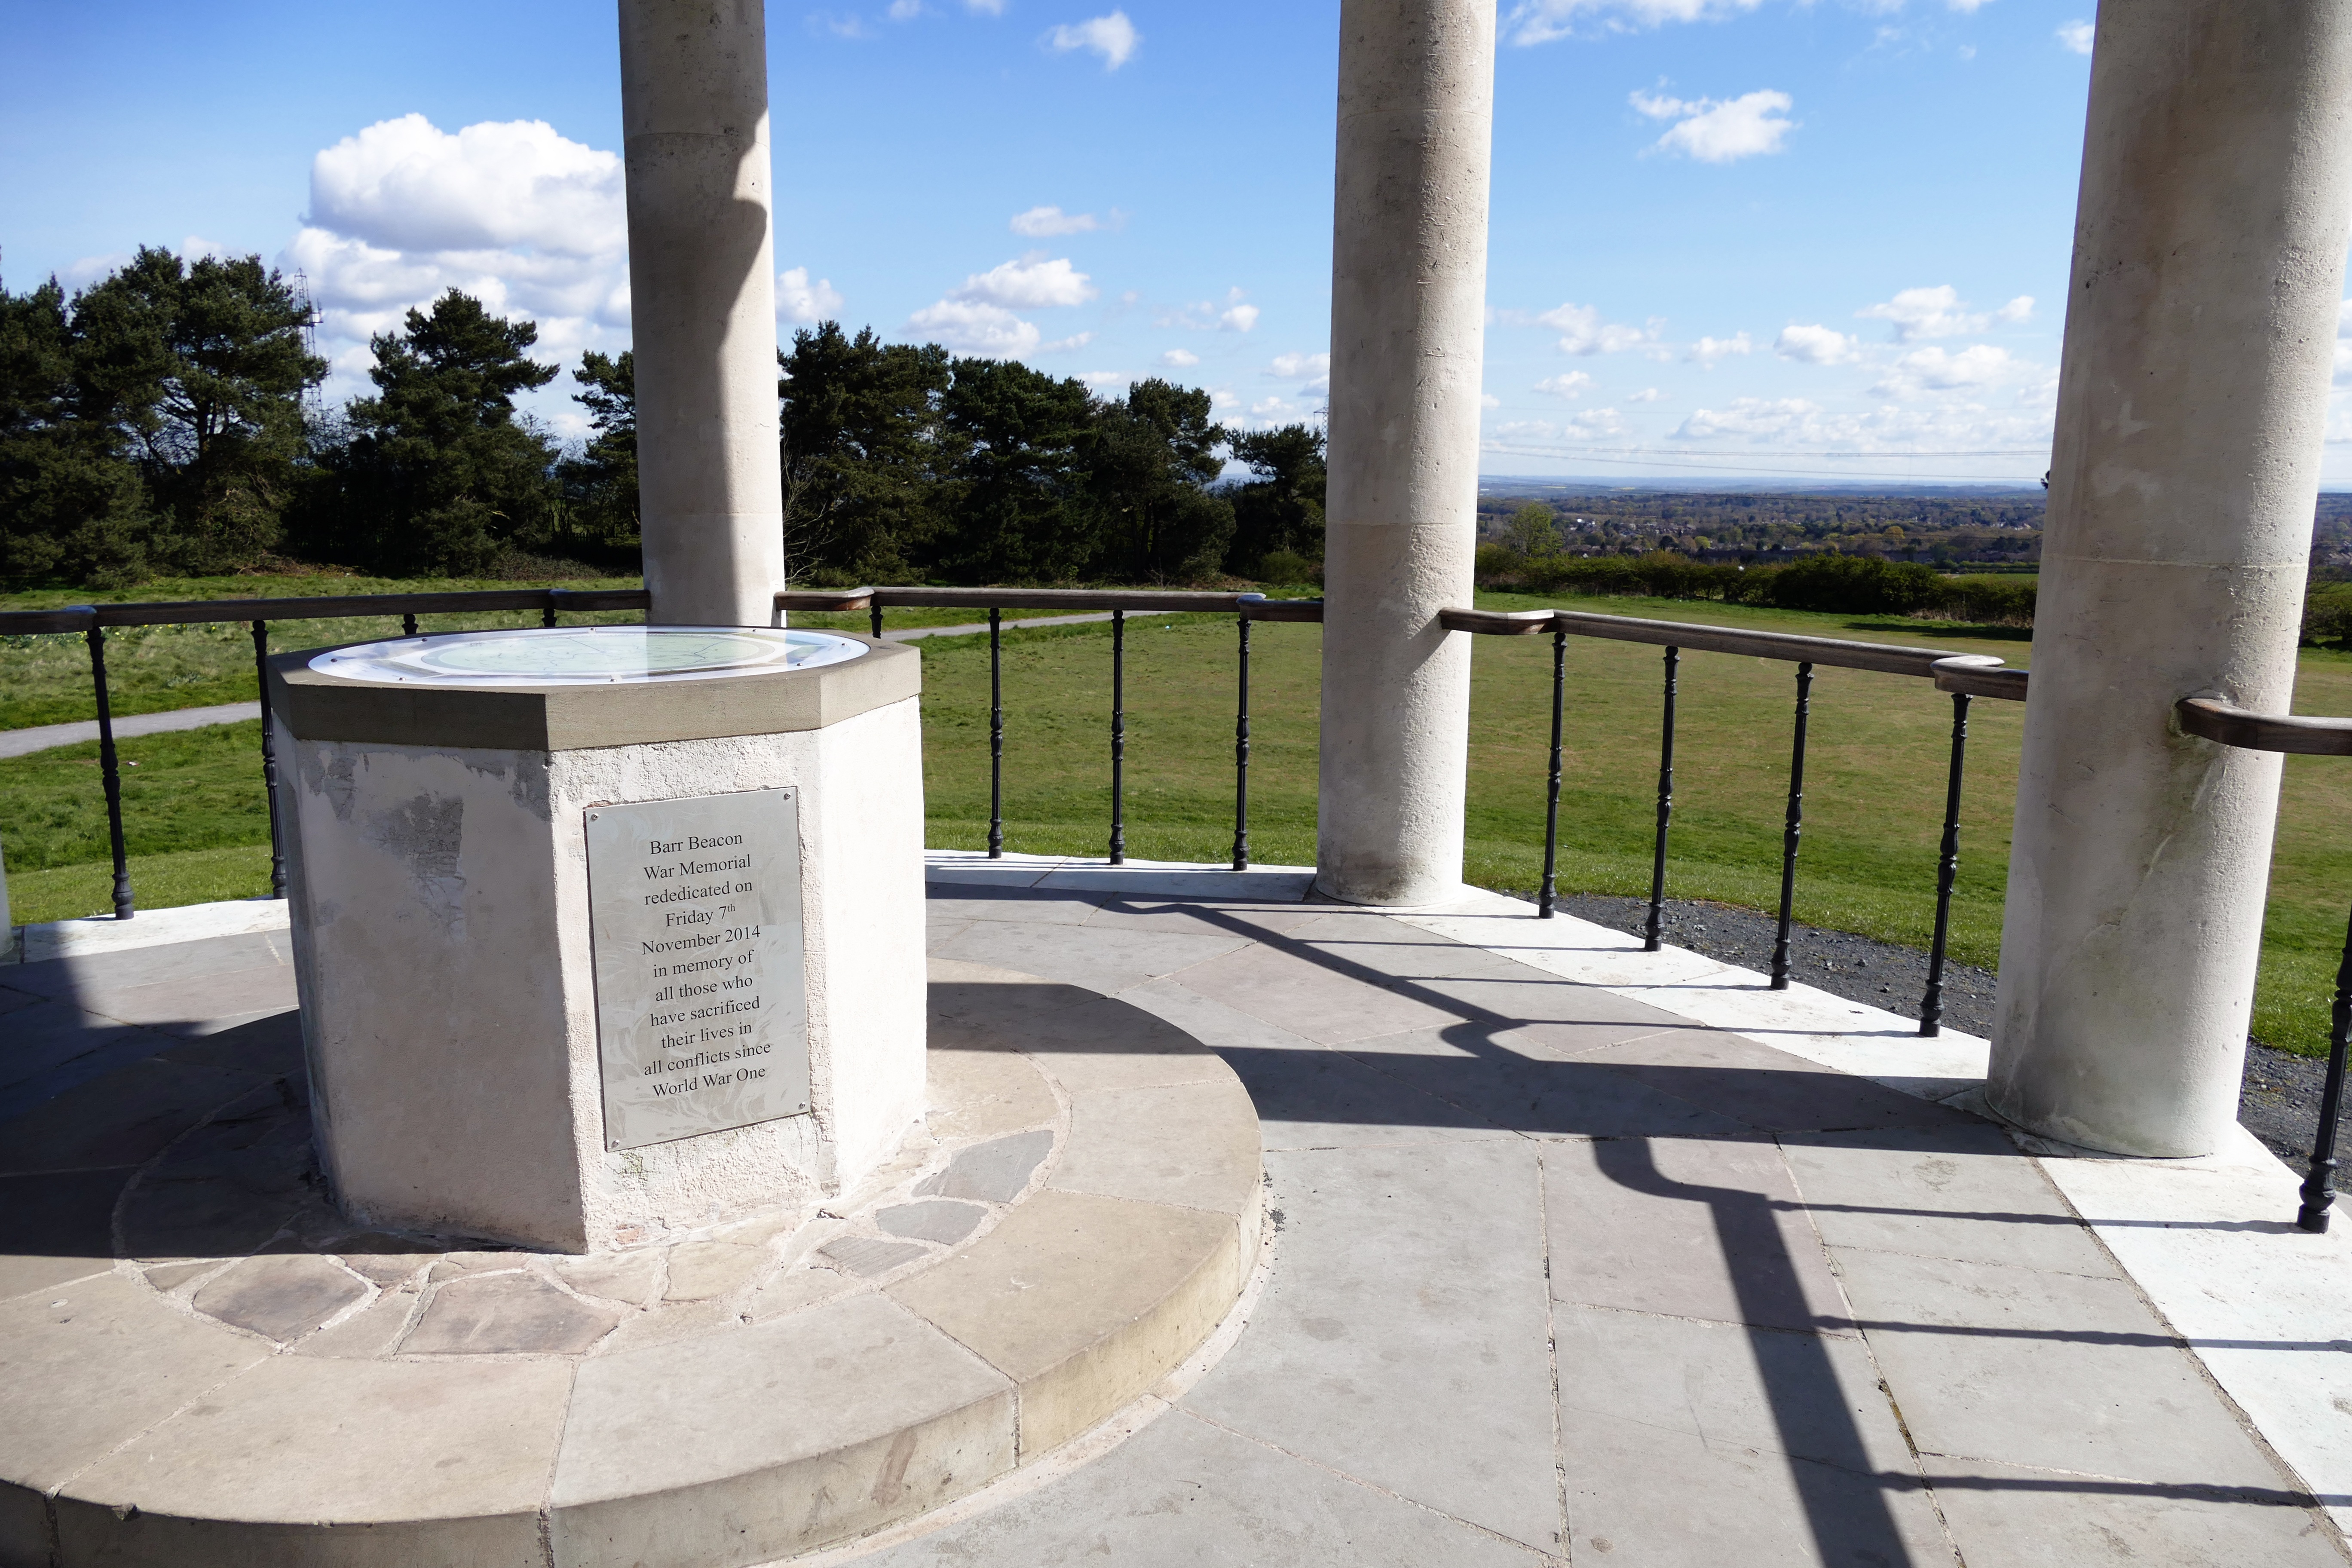
structure, monument, column, pictures, memorial, birmingham, war memorial, photographs, barr beacon, streetly, sutton coldfield, walsall, scott family, great barr hall, barr beacon hill, pheasey, great barr